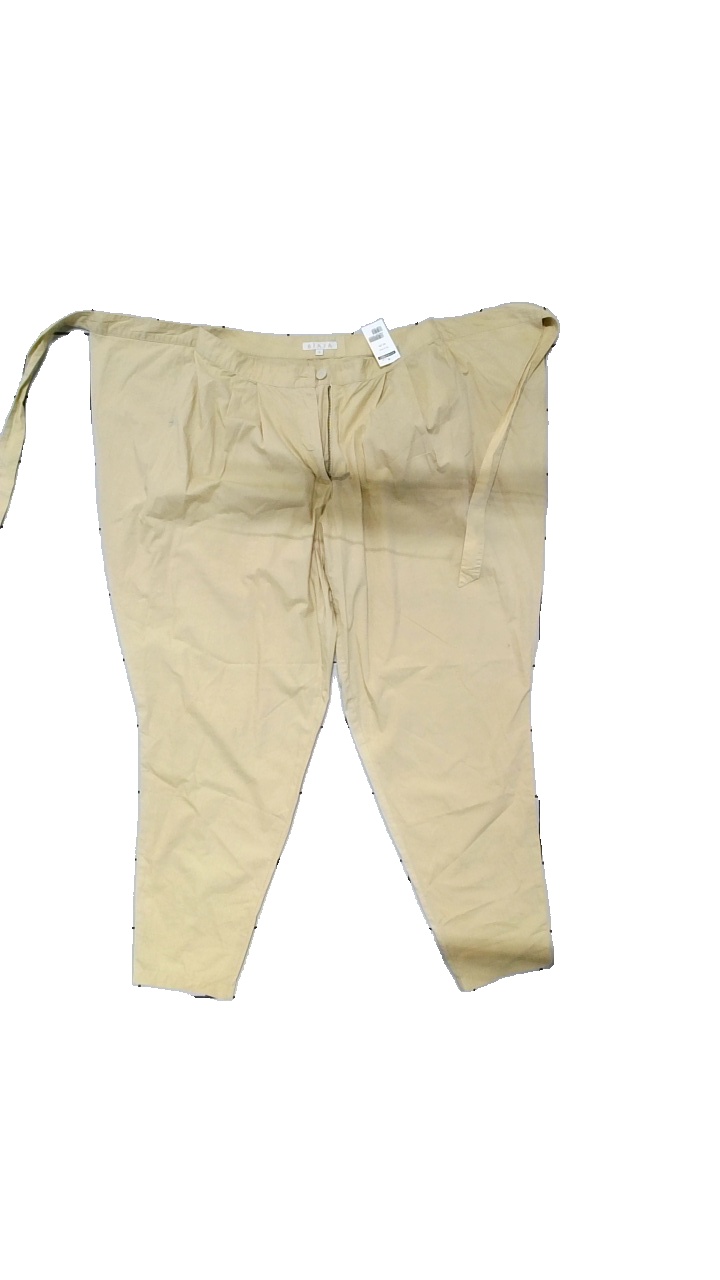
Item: Trousers (Ladies)
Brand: Biasa
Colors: Yellow
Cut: Regular, Oversize
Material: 100% cotton
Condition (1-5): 4
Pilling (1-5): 4
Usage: Reuse
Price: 50-100